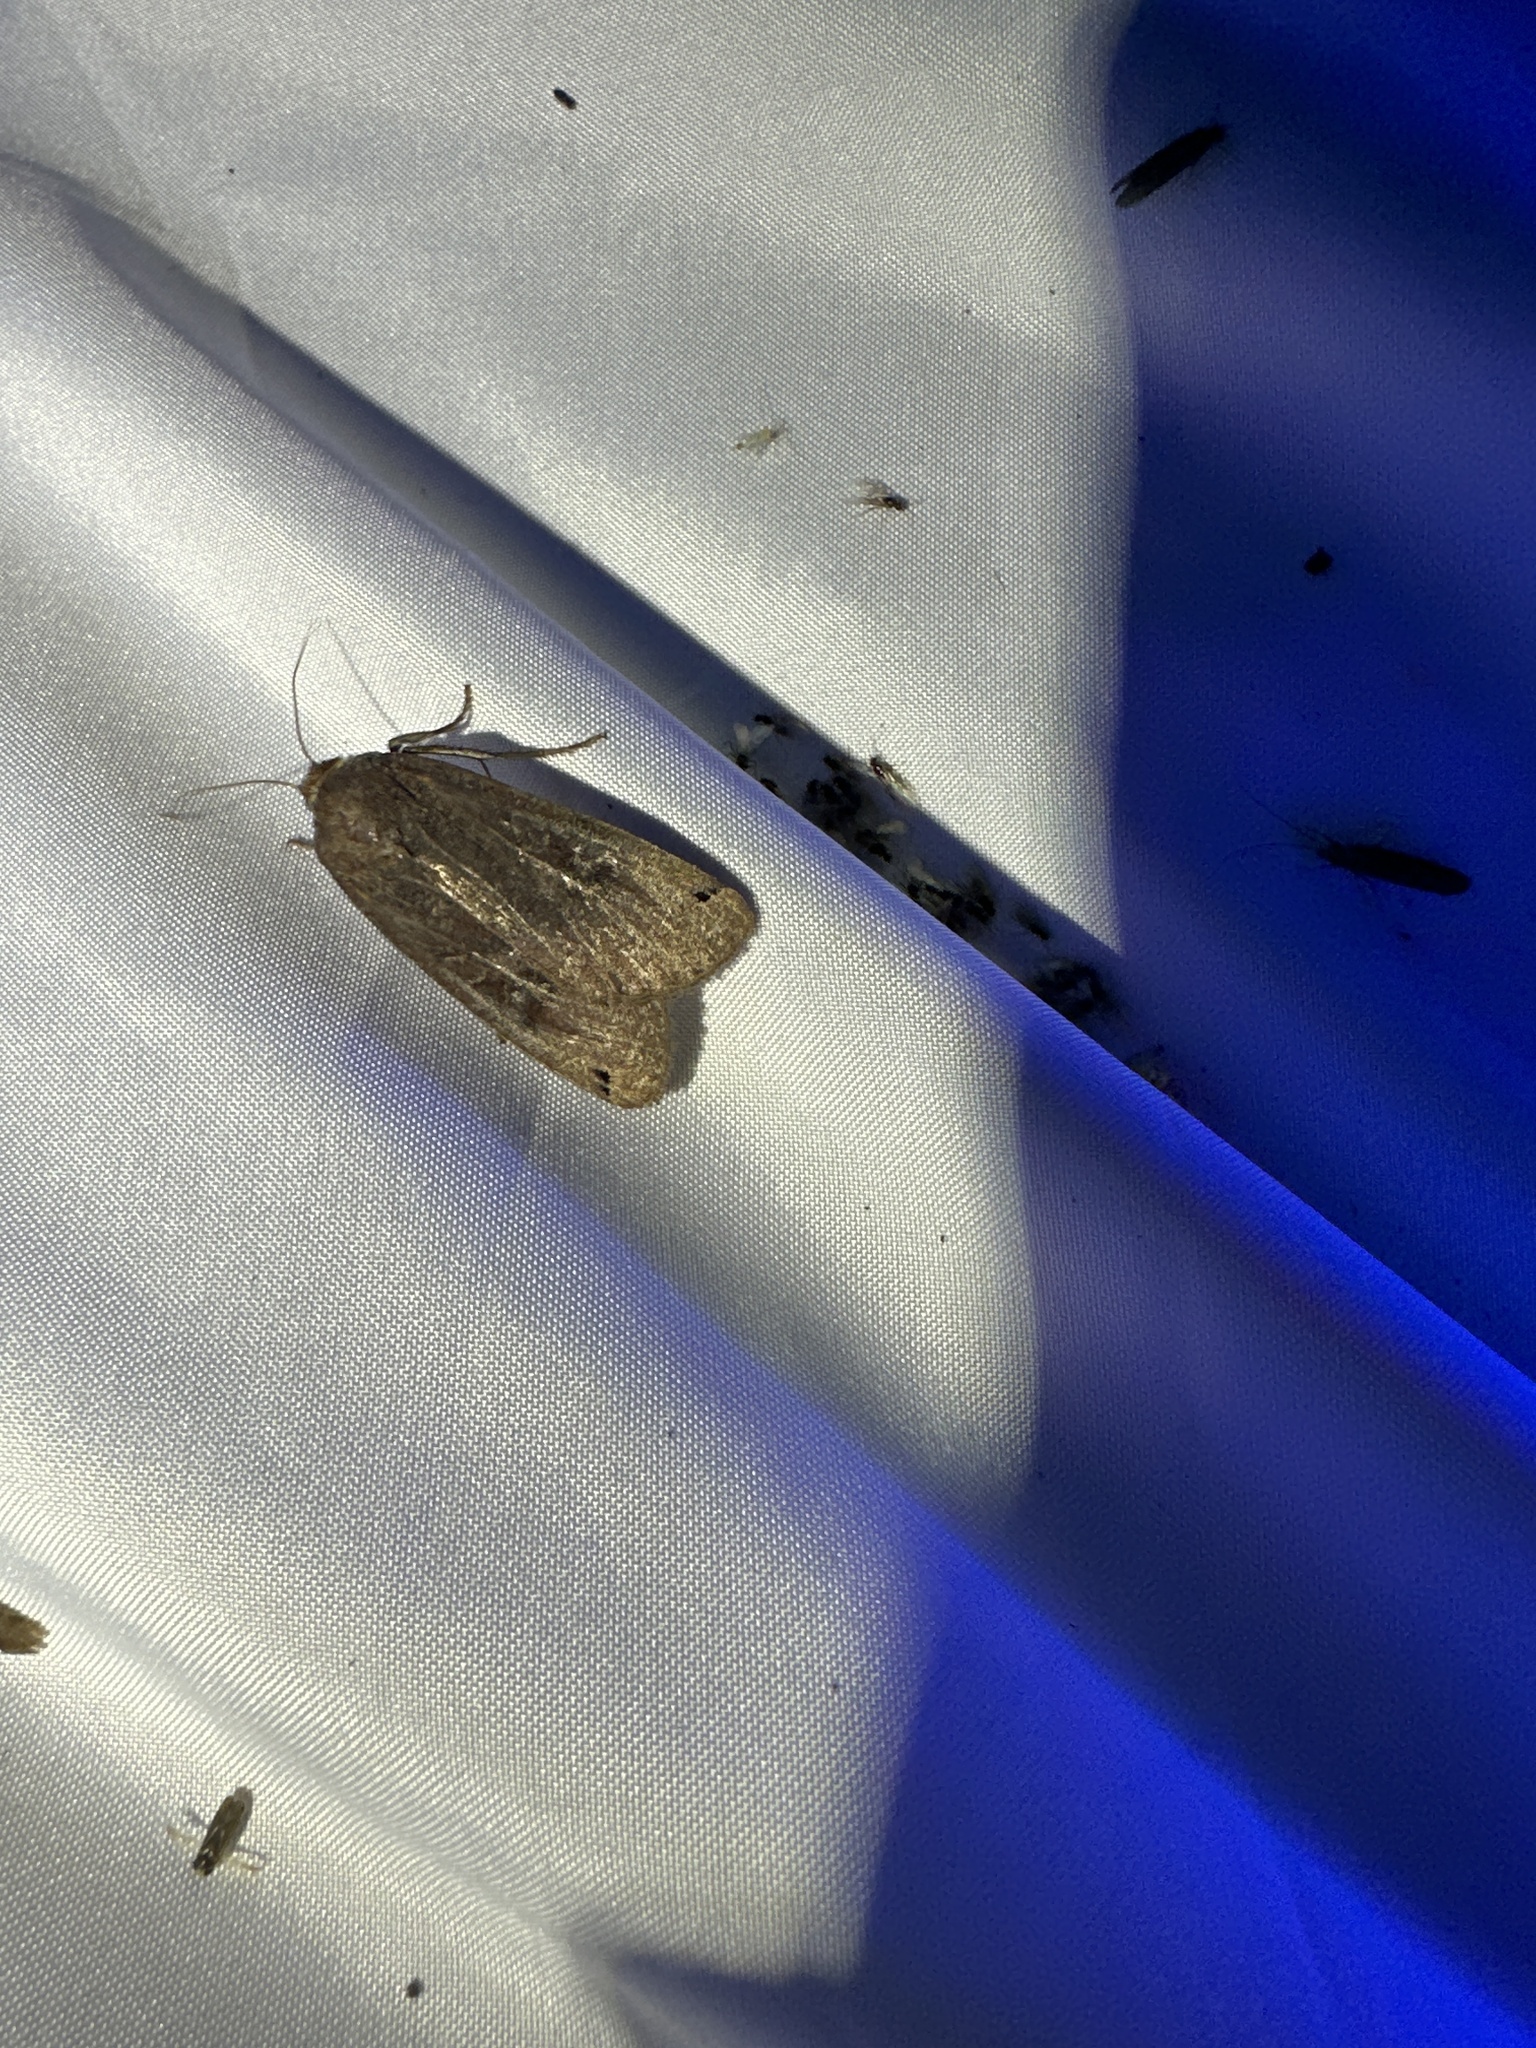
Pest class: cutworms